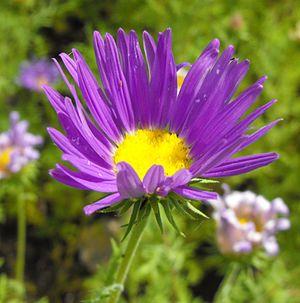
Machaeranthera tanacetifolia est une plante herbacée d'Amérique du Nord, de la famille des Asteraceae.